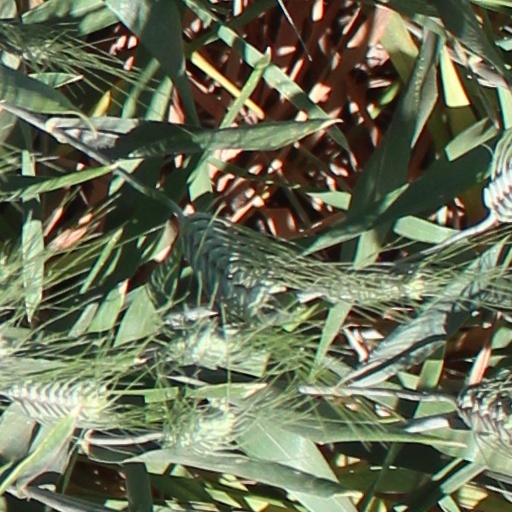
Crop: wheat